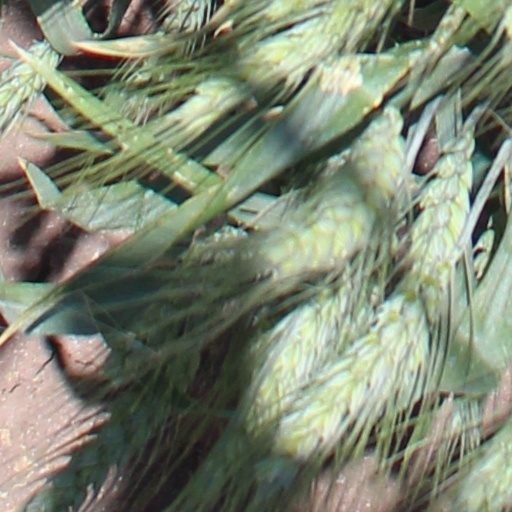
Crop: wheat